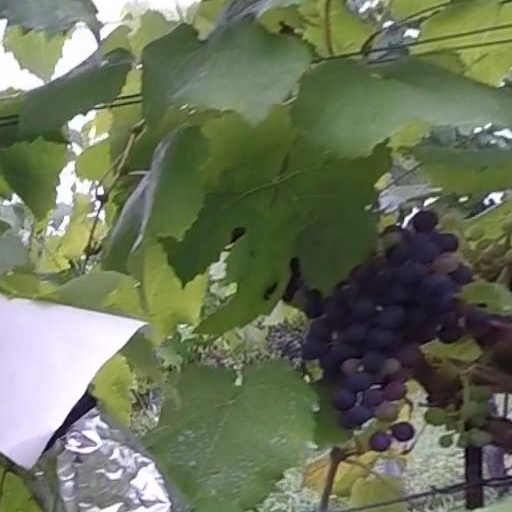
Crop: grape